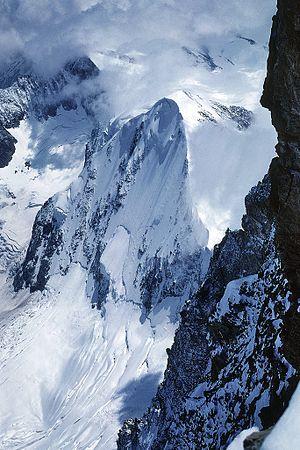
Le Studerhorn est un sommet des Alpes en Suisse. Il culmine à 3 635 mètres d'altitude dans les Alpes bernoises.